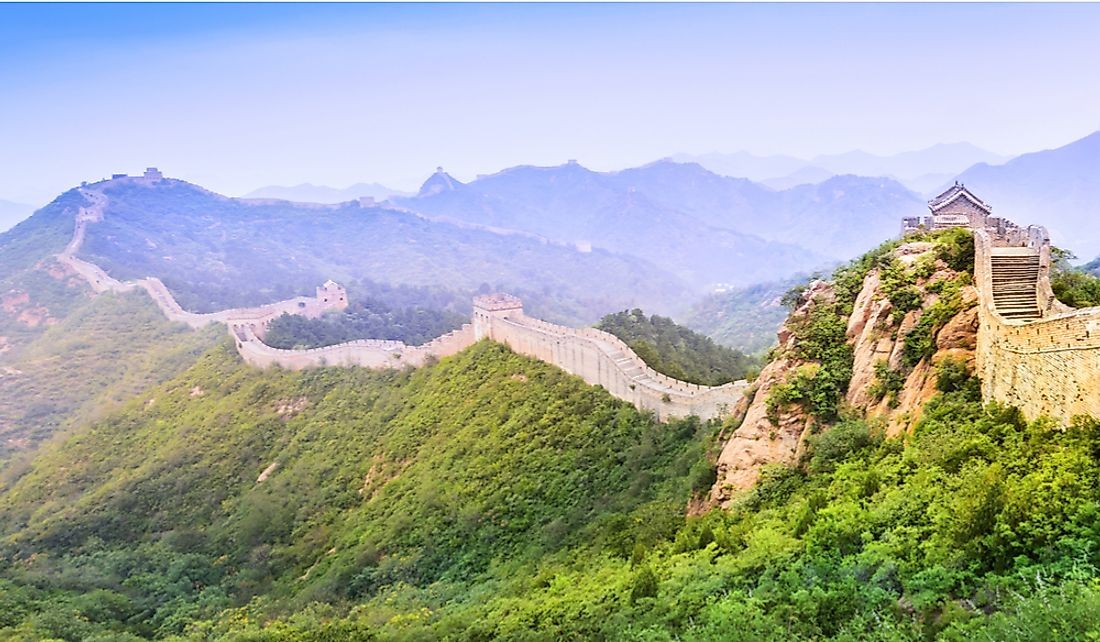
Landmark: Great Wall of China